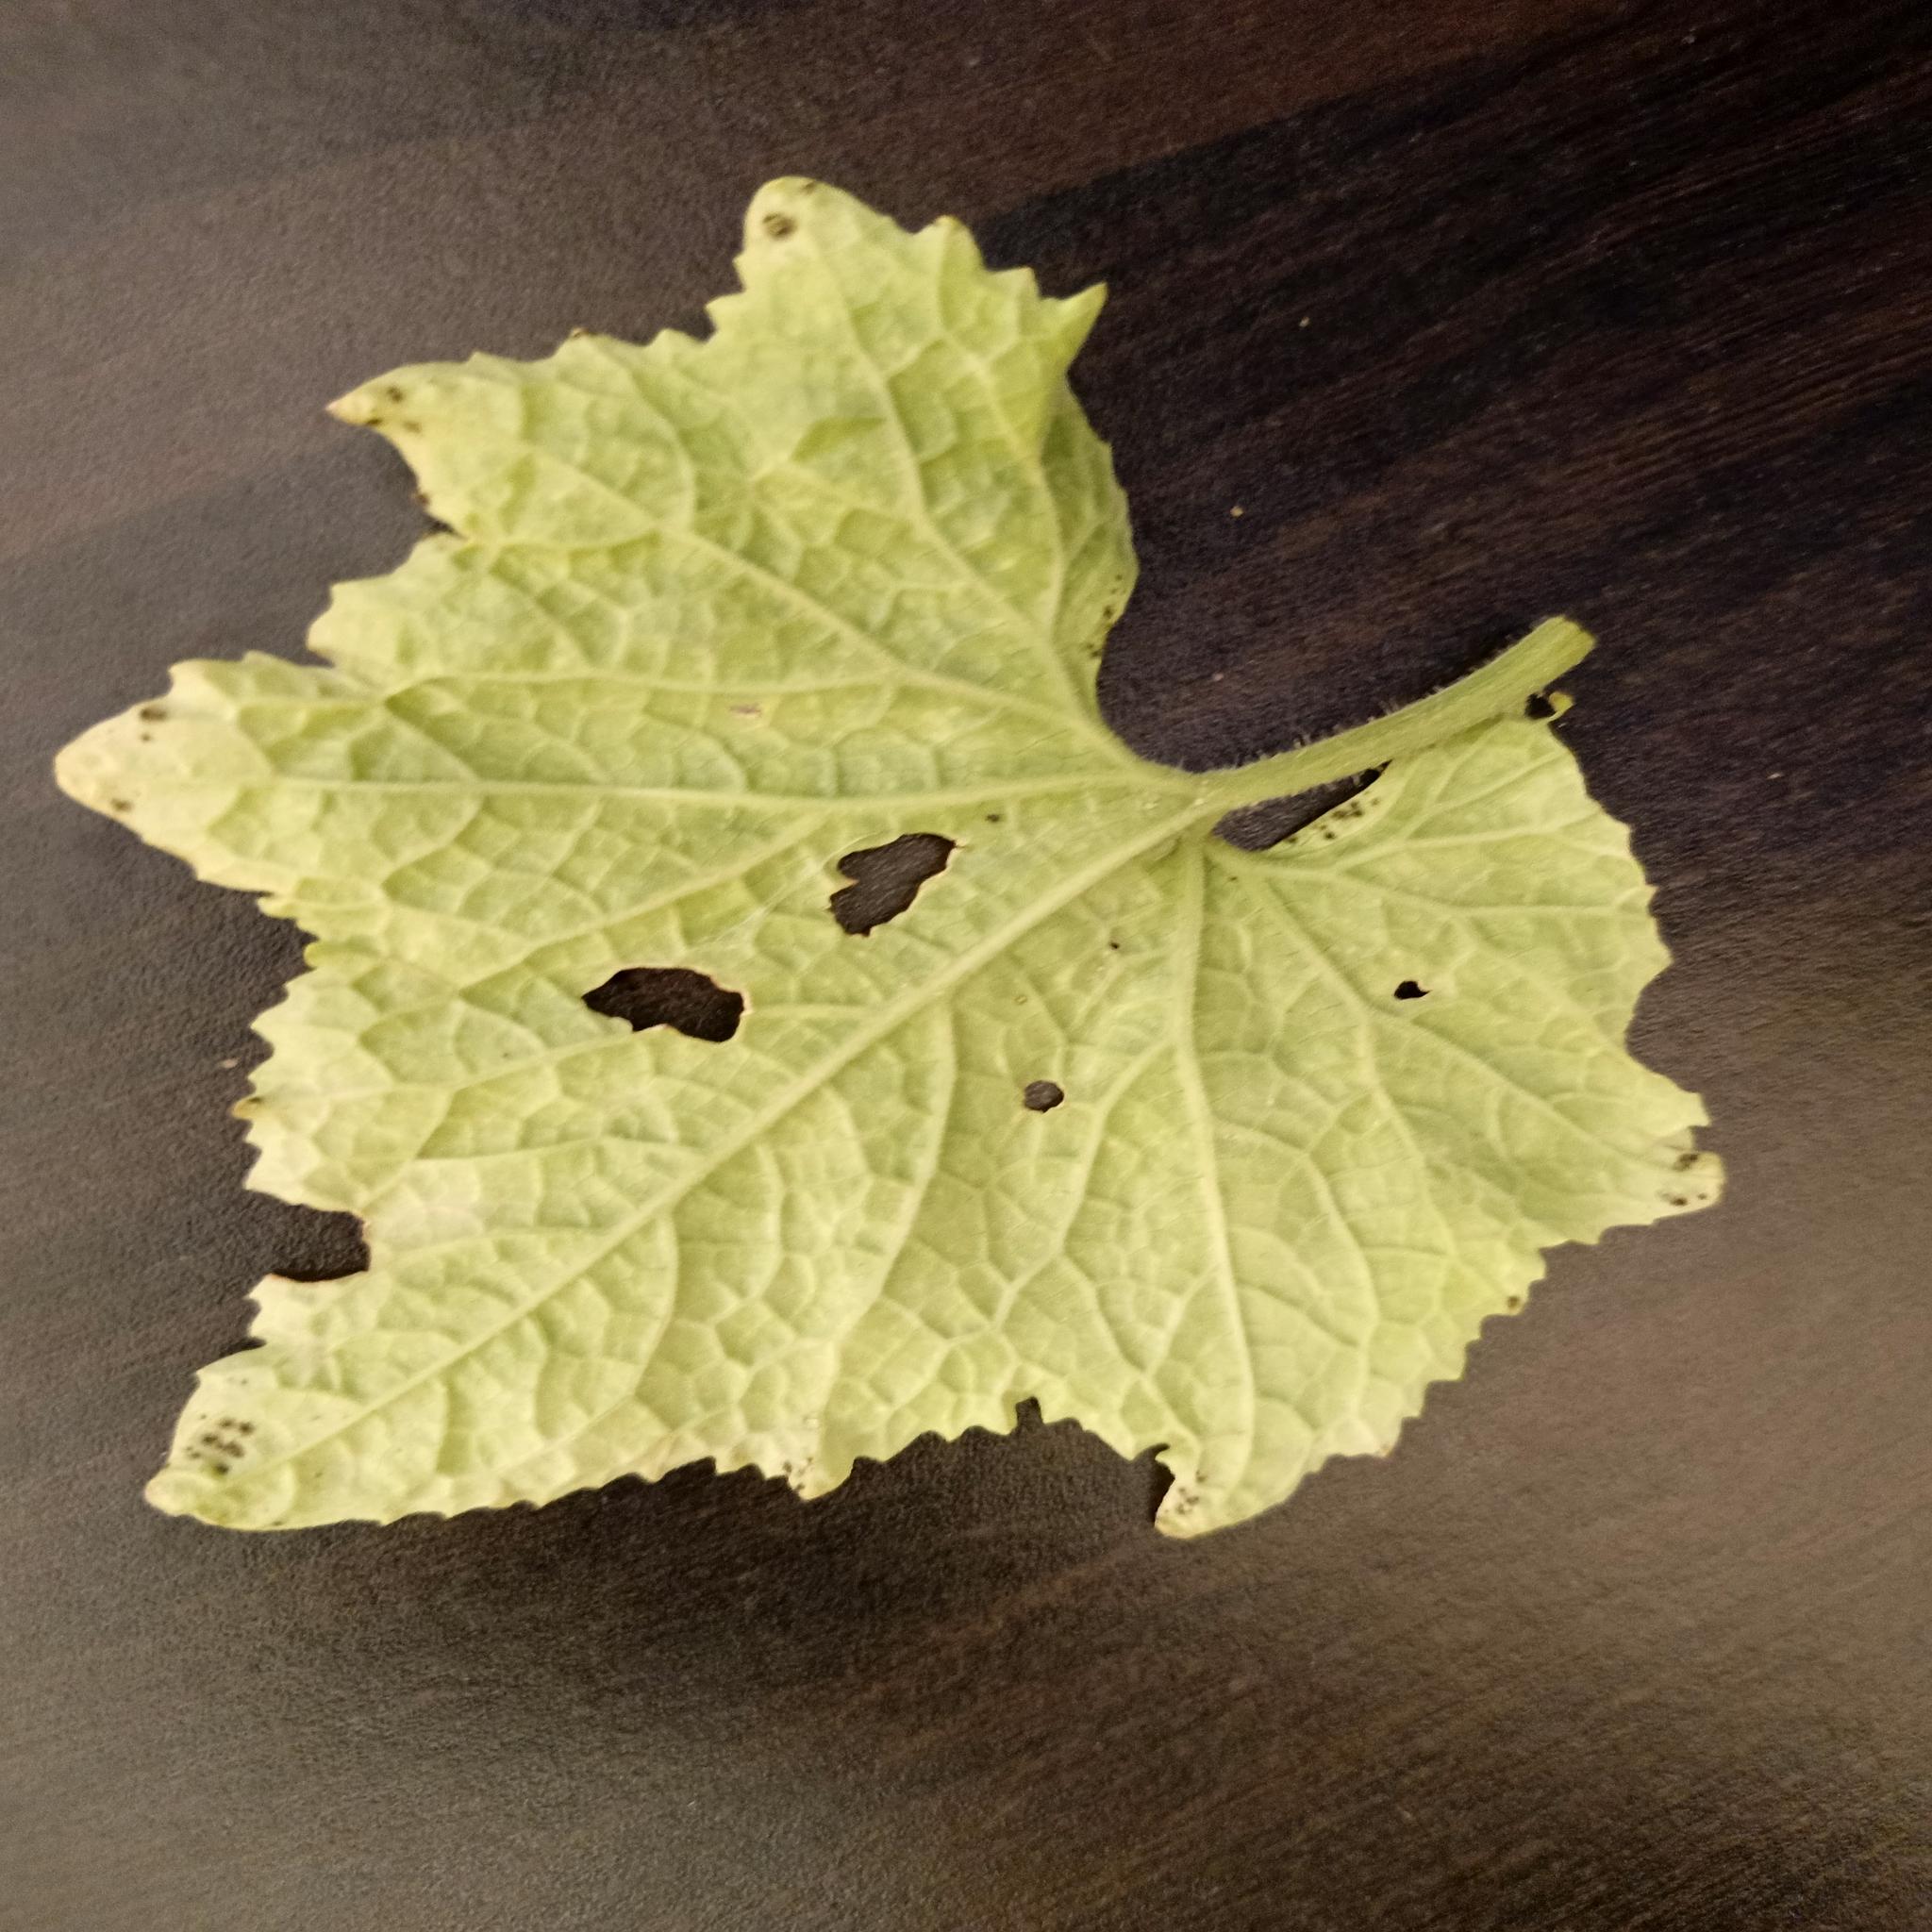
Label: Downy mildew